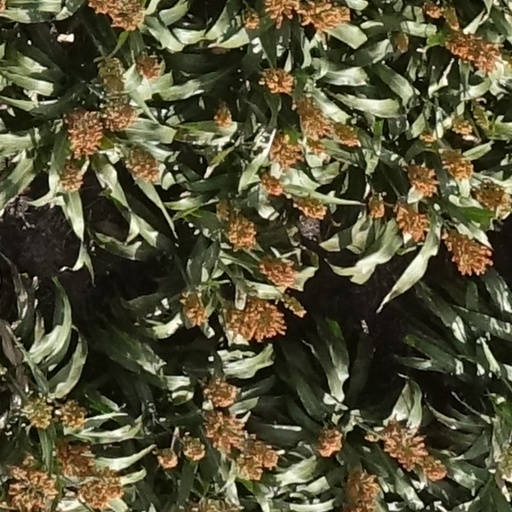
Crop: sorghum